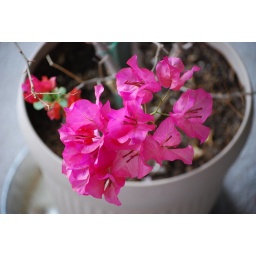
These Beauganvilla grow in my living room near the sunny window. I love growing flowers in my home all year round.